Leinster Senior Hurling Championship

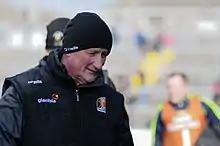
Brian Cody managed Kilkenny between 1998 and 2022

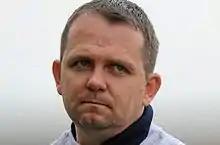
Davy Fitzgerald managed Wexford

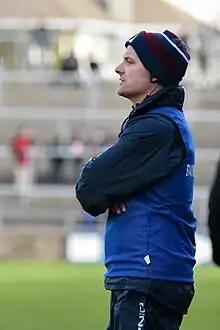
Micheál Donoghue led Galway to back-to-back Leinster titles in 2017 and 2018

Managers in the Leinster Championship are involved in the day-to-day running of the team, including the training, team selection, and sourcing of players from the club championships. Their influence varies from county-to-county and is related to the individual county boards. From 2018, all inter-county head coaches must be Award 2 qualified. The manager is assisted by a team of two or three selectors and an extensive backroom team consisting of various coaches. Prior to the development of the concept of a manager in the 1970s, teams were usually managed by a team of selectors with one member acting as chairman.